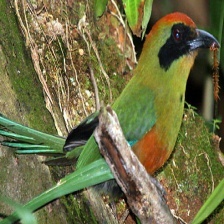
Species: RUFUOS MOTMOT
Scientific name: BARYPHTHENGUS MARTII